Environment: real
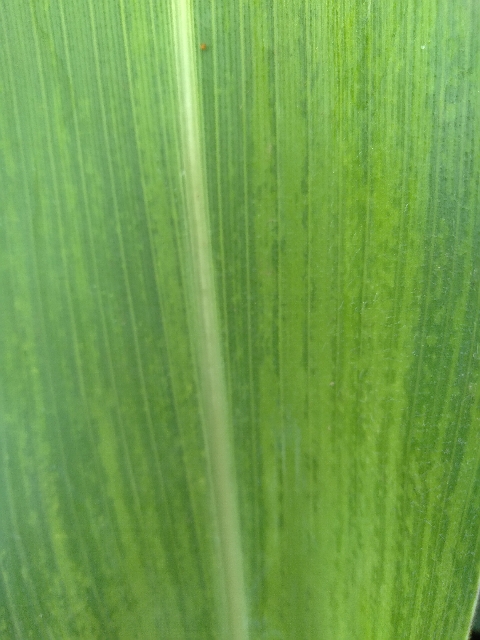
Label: lethal_necrosis